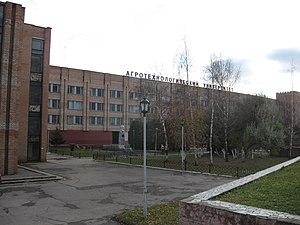
L'université agrotechnologique d'État de Riazan est un établissement d'enseignement supérieur agricole situé à Riazan en Russie. Elle porte le nom de l'agronome Pavel Kostytchev. C'est l'une des quatre universités de la ville de Riazan.